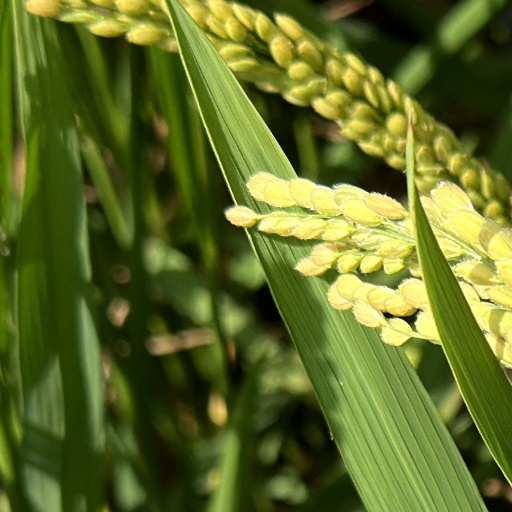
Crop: rice